Tobacco packaging warning messages

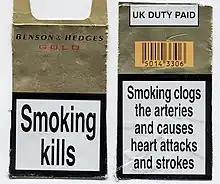
A Benson & Hedges pack in the United Kingdom, before the introduction of plain packaging in 2017

Since 2010, cigarette packs in Mexico must contain health warnings and graphic images. By law, 30% of the pack's front, 100% of the pack's rear and 100% of one lateral must consist on images and warnings. The Secretariat of Health issues new warnings and images every six months. Images have included a dead rat, a partial mastectomy, a laryngectomy, a dead human fetus surrounded by cigarette butts, a woman being fed after suffering a stroke and damaged lungs, amongst others.